Comalcalco

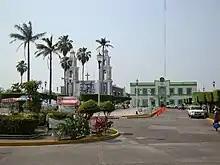
Church and Municipal Palace in the city of Comalcalco, Tabasco

Comalcalco is a city located in Comalcalco Municipality about 45 miles (60 km) northwest of Villahermosa in the Mexican state of Tabasco. Near the city is the Pre-Columbian Maya archaeological site of Comalcalco. The literal English translation of "Comalcalco" is "In the house of the "comals"". A comal is a pan used to prepare food.